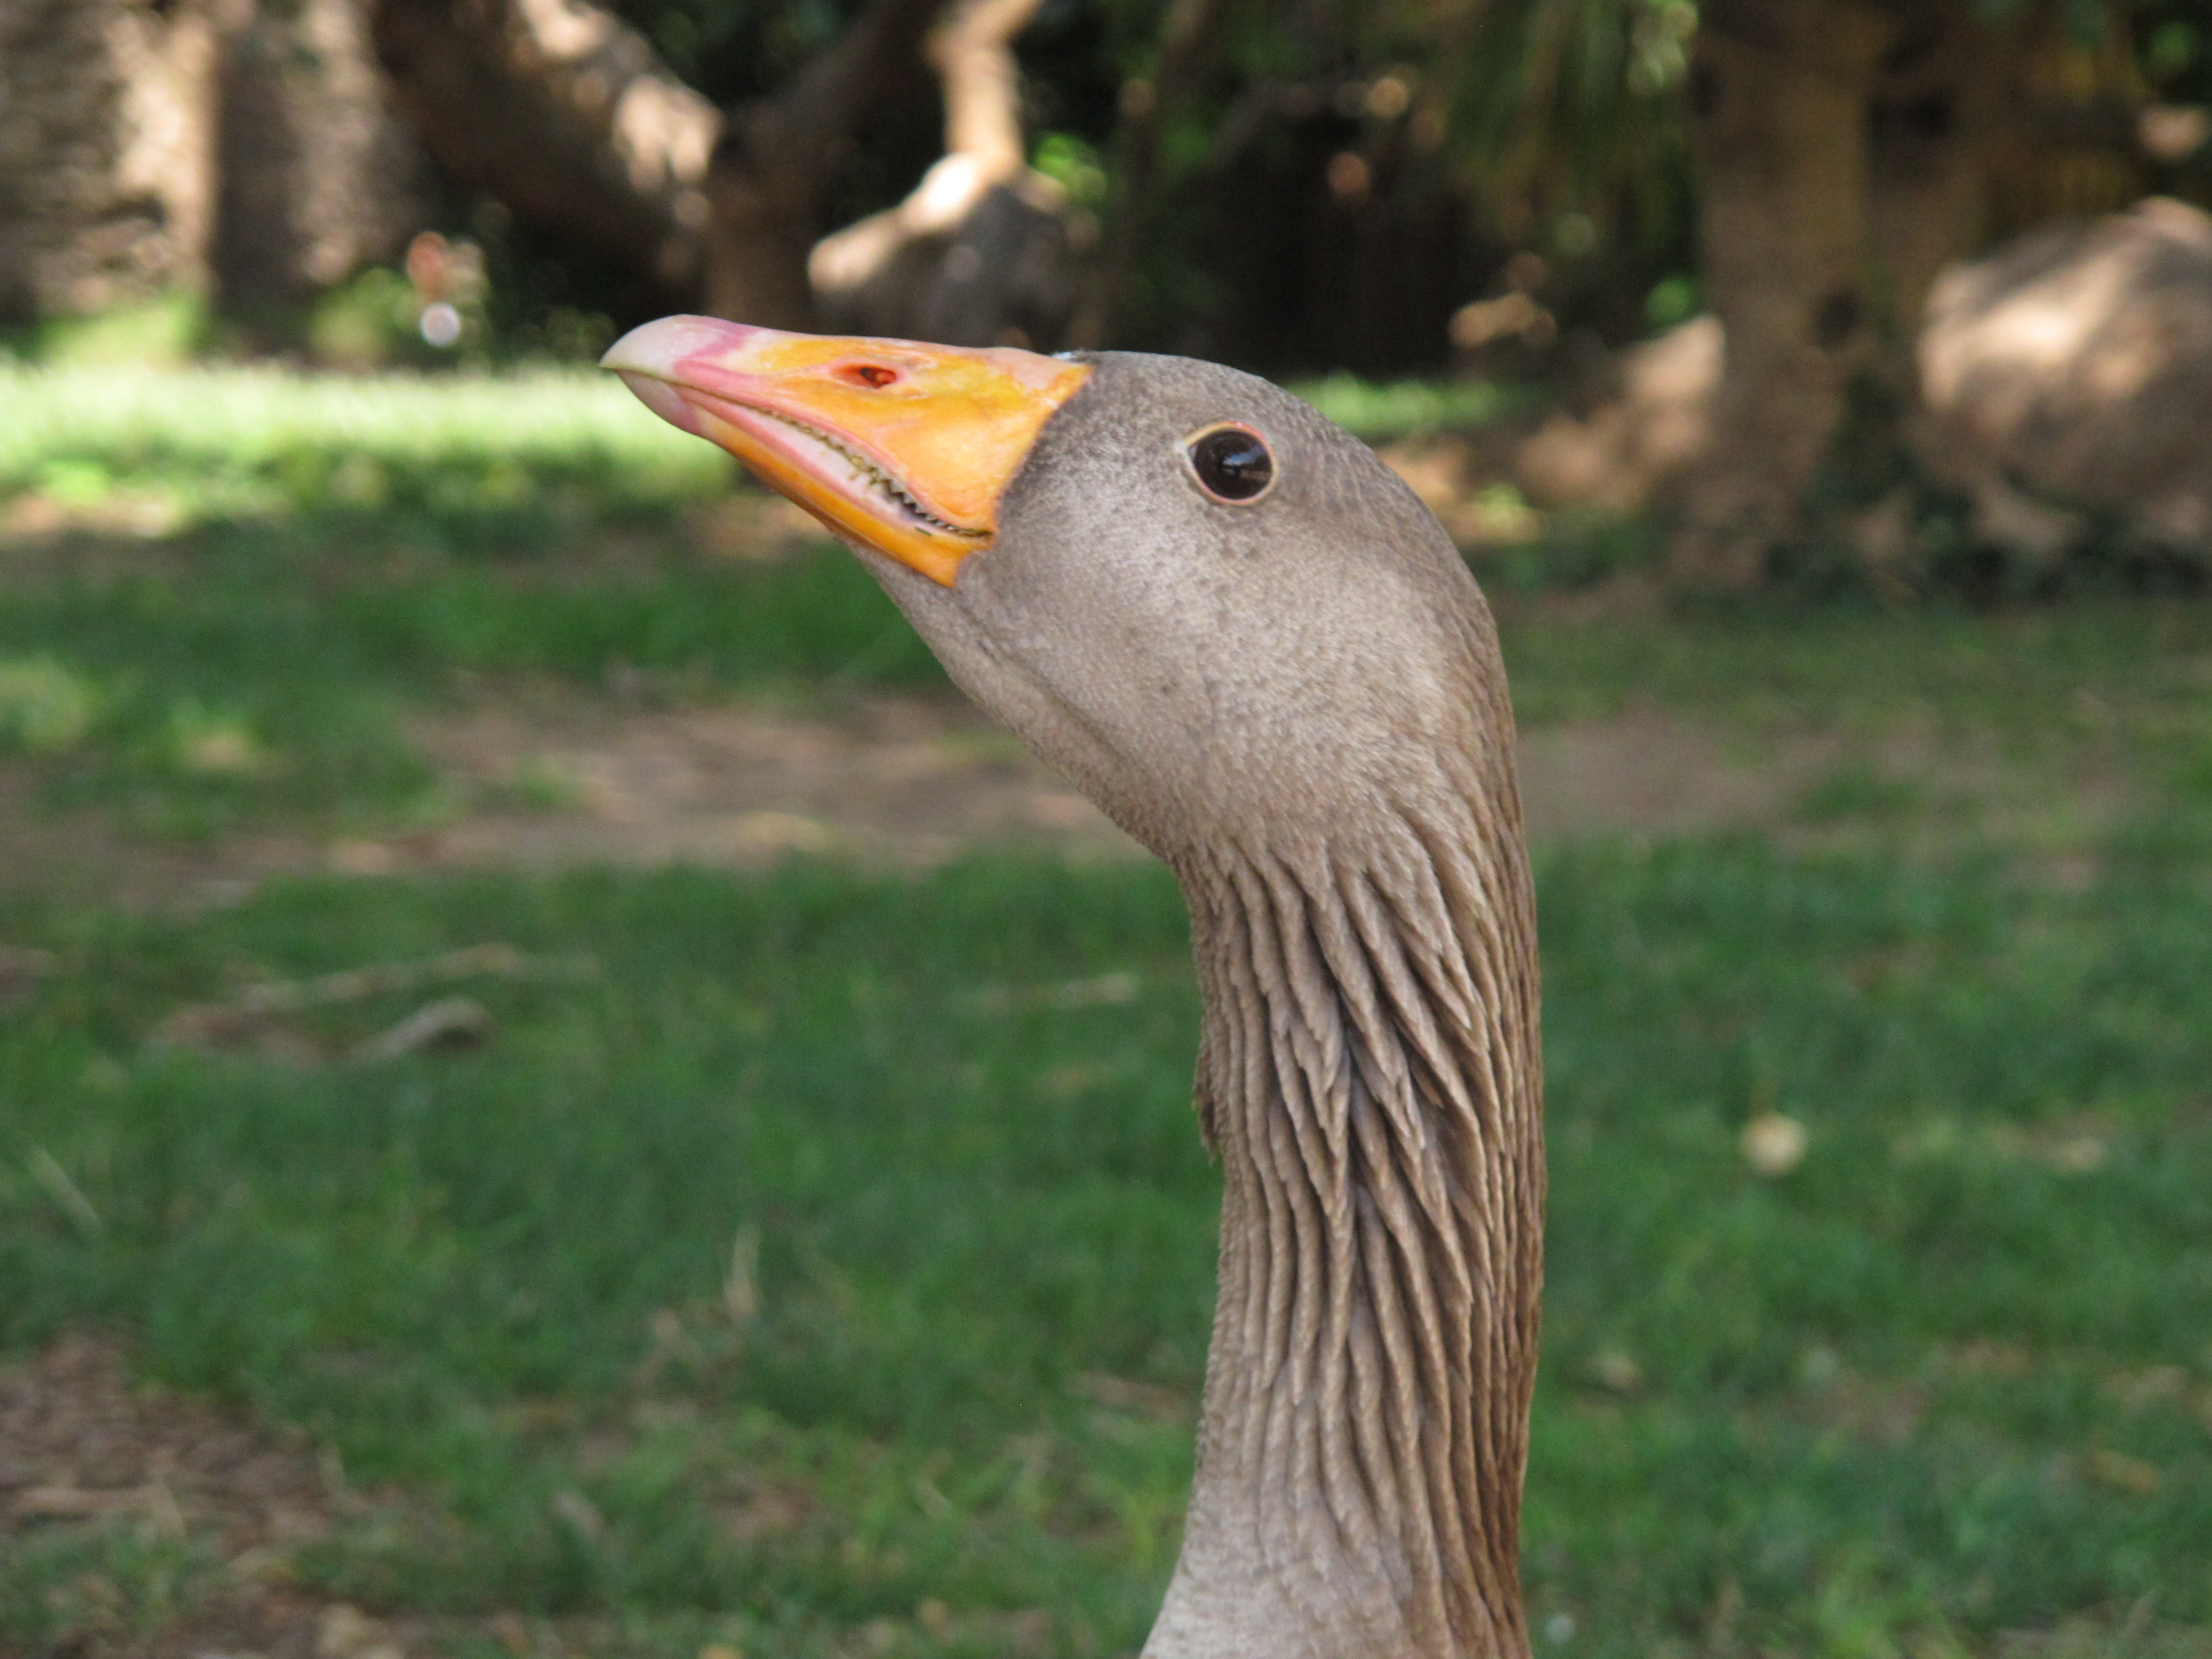
nature, bird, animal, wildlife, beak, fauna, duck, goose, vertebrate, ave, waterfowl, water bird, mallard, ducks geese and swans